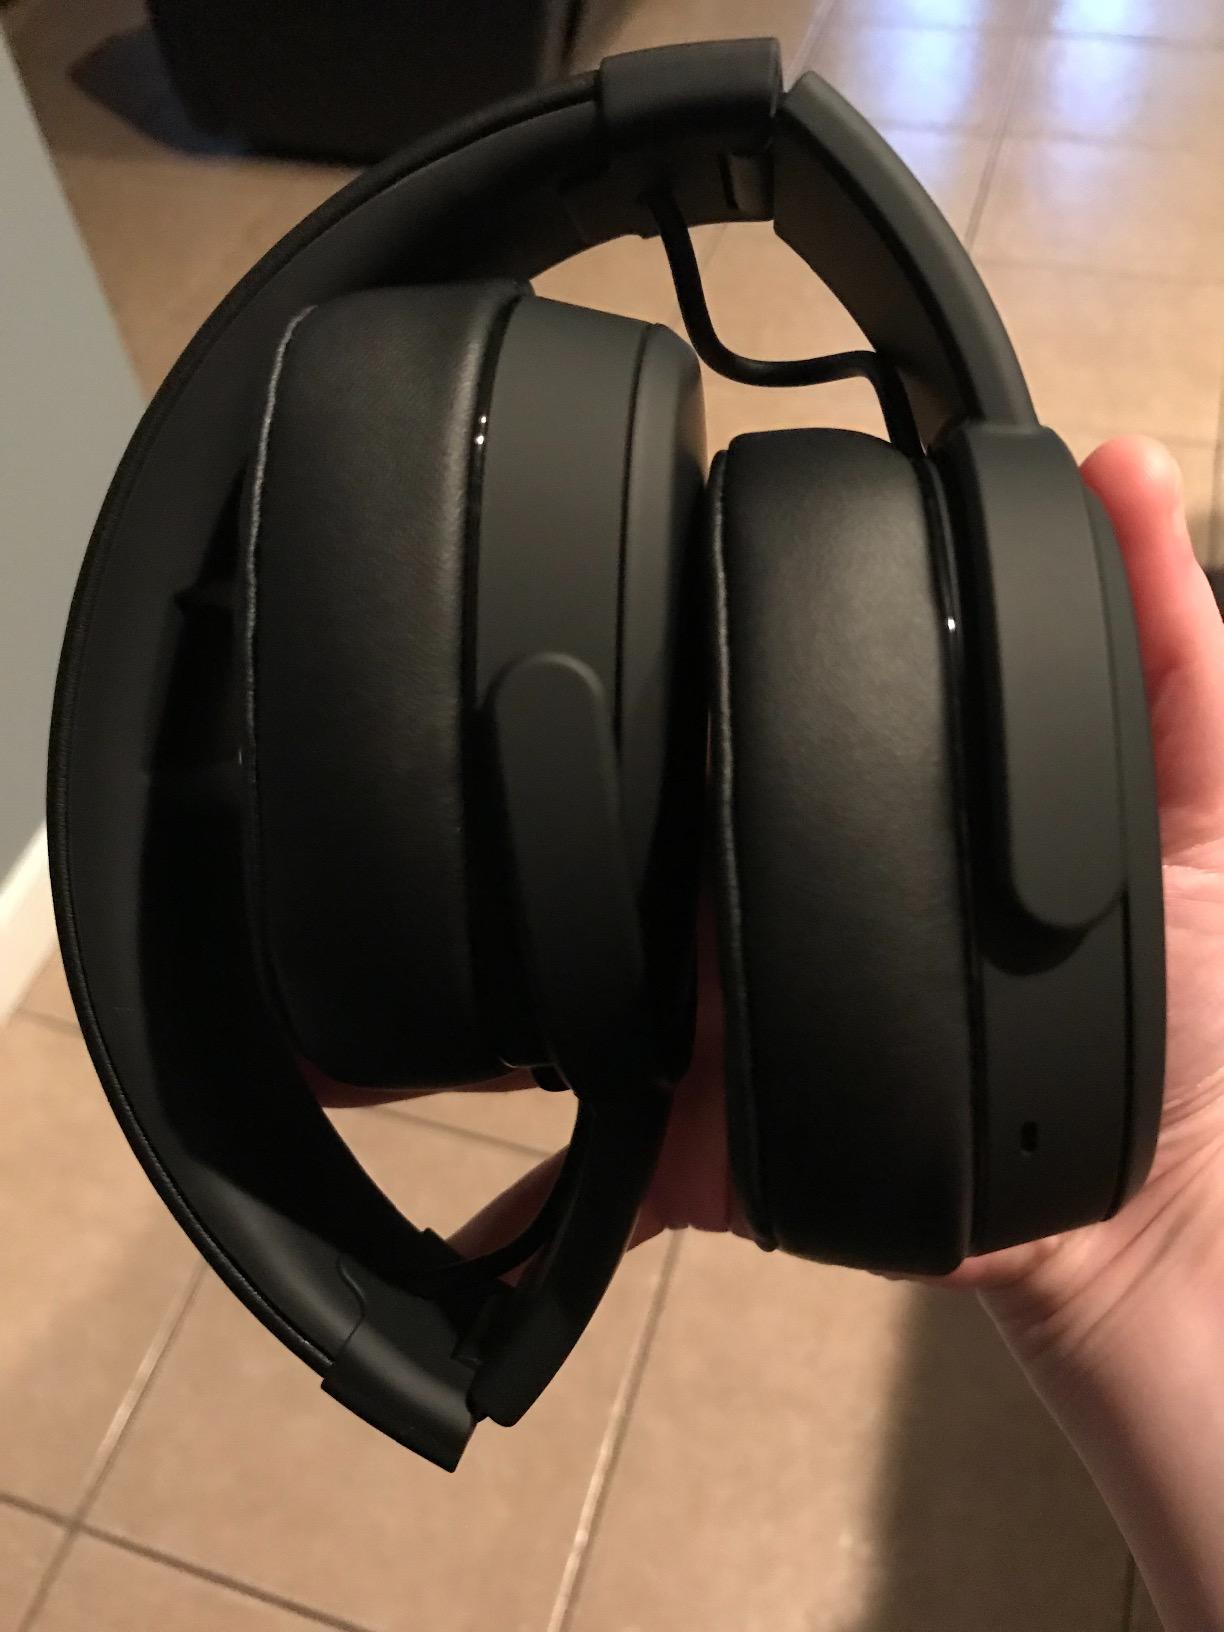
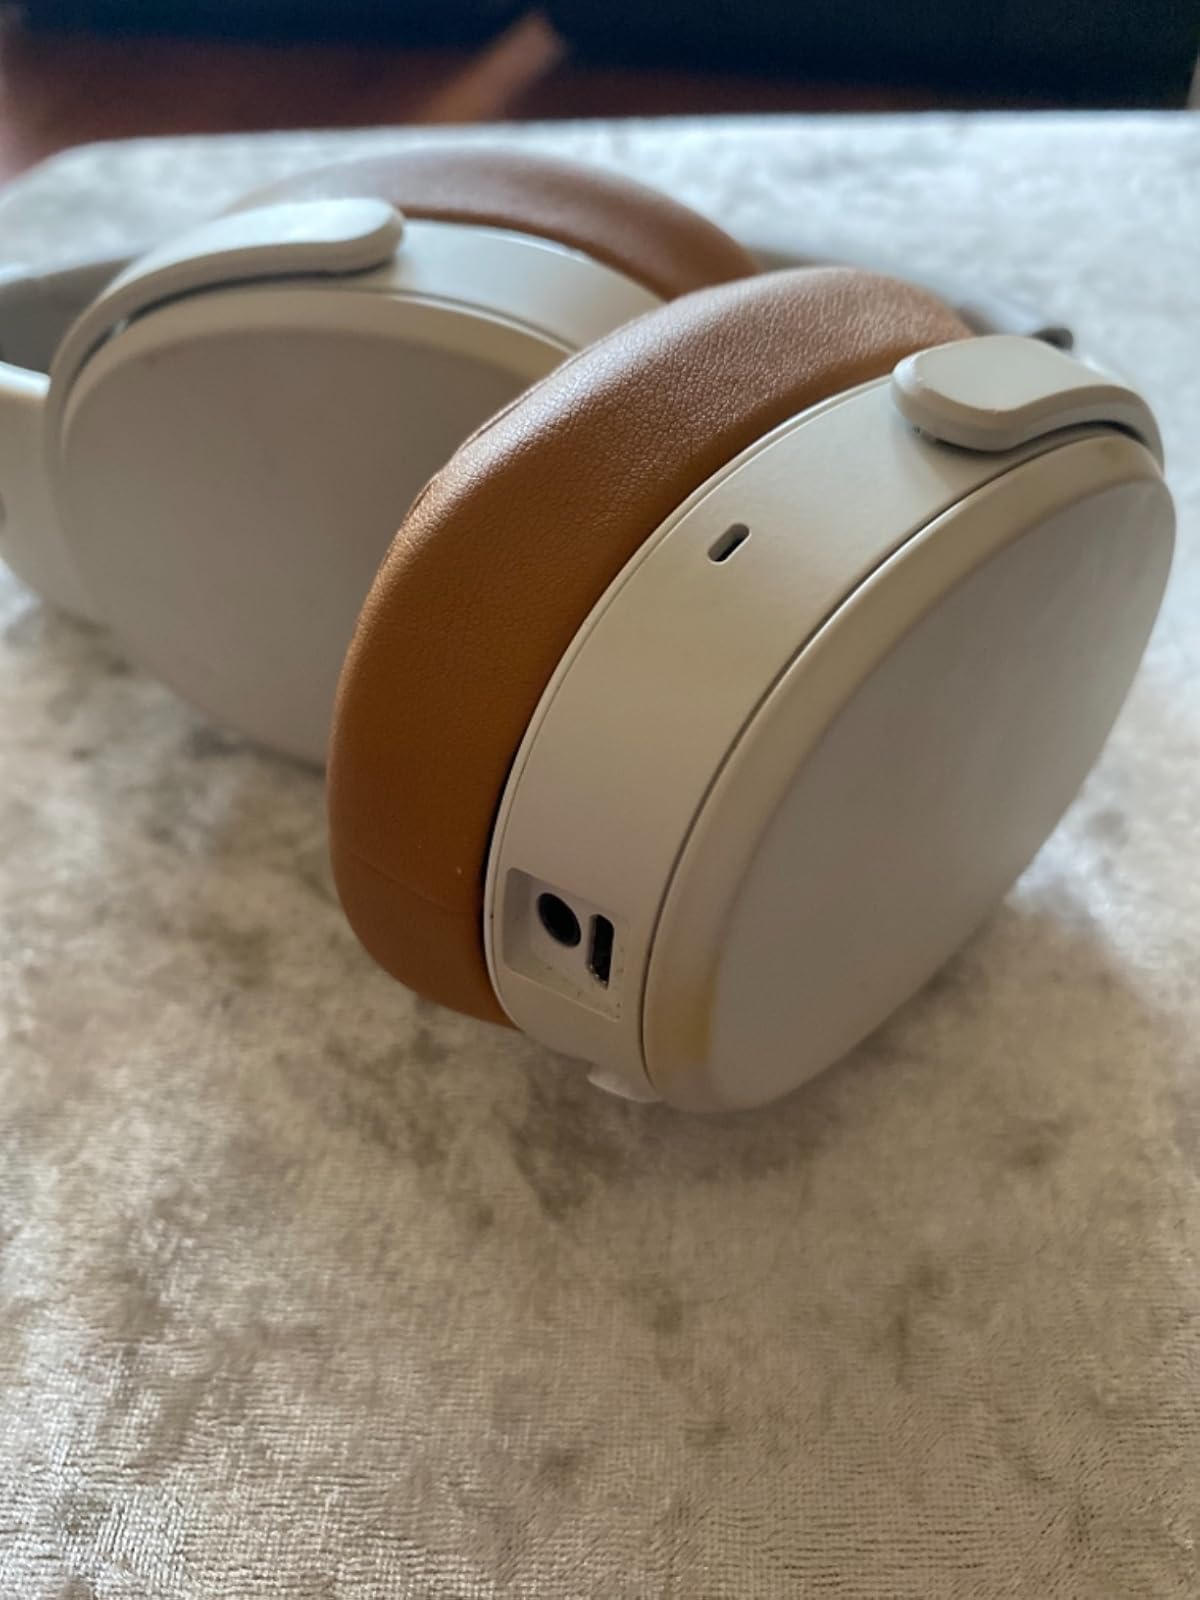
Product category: headphones
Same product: no